Chase Elliott

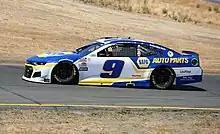
Elliott's No. 9 at Sonoma Raceway in 2021

The early 2021 NASCAR season was a rollercoaster for Elliott. After finishing second in the Daytona 500, he led much of the following race at the Daytona Road Course. However, a caution for rain prompted a pit stop, and a spin with six laps remaining dropped him to 21st. In May, Elliott secured his first win of the season at the inaugural race at Circuit of the Americas, delayed by rain. This victory marked two milestones: Hendrick Motorsports’ 268th Cup win, tying Petty Enterprises for the most Cup victories by a team in NASCAR history, and Chevrolet’s 800th Cup win as a manufacturer. Elliott finished 13th at the inaugural Ally 400 in Nashville but was disqualified after post-race inspection revealed five loose lug nuts. He rebounded a few weeks later at Road America, claiming another victory by beating Christopher Bell and Kyle Busch. The season also featured heated moments, particularly during the Bristol Night Race, where Elliott clashed with Kevin Harvick. Their feud continued at the Charlotte Roval, where Harvick intentionally wrecked Elliott, only to later crash out of the race himself.